The Bank Job

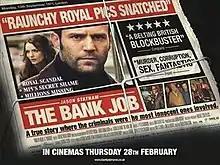
Theatrical release poster

The Bank Job is a 2008 heist thriller film directed by Roger Donaldson and written by Dick Clement and Ian La Frenais. It is based on the 1971 burglary of Lloyds Bank safety deposit boxes in Baker Street. It stars Jason Statham.